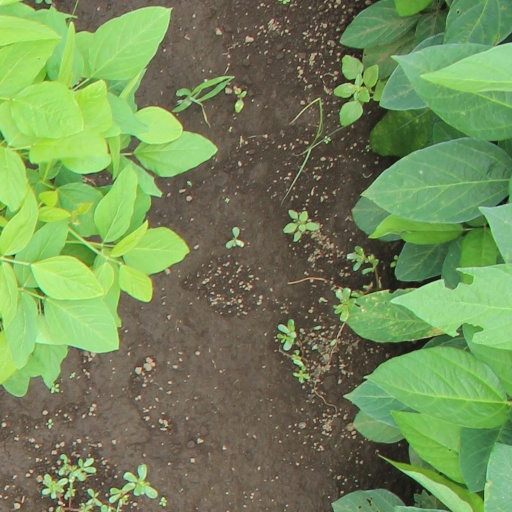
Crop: soybean